Sam Katz (American politician)

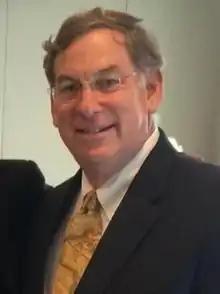
Katz in 2015

Samuel Polen Katz (born December 28, 1949) is an American politician from Philadelphia, Pennsylvania. He was the Republican nominee for Mayor of Philadelphia in 1999 and 2003, nearly winning the election in the overwhelmingly Democratic city. His loss to the controversial John F. Street was covered in the documentary "The Shame of a City."